One Warm Word

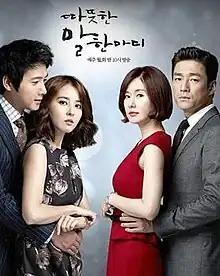
Promotional poster

One Warm Word is a 2013 South Korean television series starring Han Hye-jin, Ji Jin-hee, Kim Ji-soo, and Lee Sang-woo. It aired on SBS from 2 December 2013 to 24 February 2014 on Mondays and Tuesdays at 21:55 for 20 episodes.